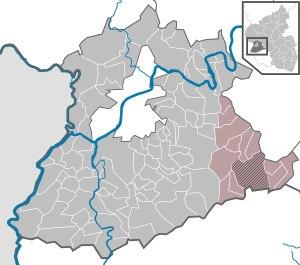
Hermeskeil est une Verbandsgemeinde de l'arrondissement de Trèves-Sarrebourg dans la Rhénanie-Palatinat en Allemagne. Le siège de cette Verbandsgemeinde est dans la ville de Hermeskeil.